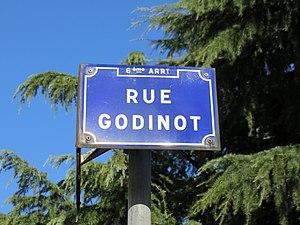
Plaque de la rue Godinot dans le 6e arrondissement de Lyon.
Nicolas Deo Gratias Godinot est un général français de la Révolution et de l’Empire, né le 1ᵉʳ mai 1765 à Lyon dans le Rhône et mort le 27 octobre 1811 à Séville, en Espagne.